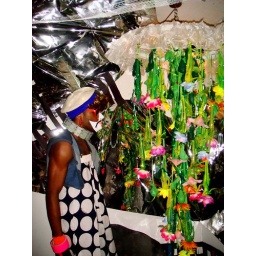
We died over this... A bike wheel, that has painted green hanging upside Barbie's with flower heads.... Amazing!